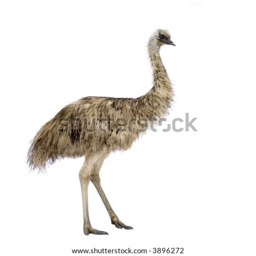
biological species in front of a white background